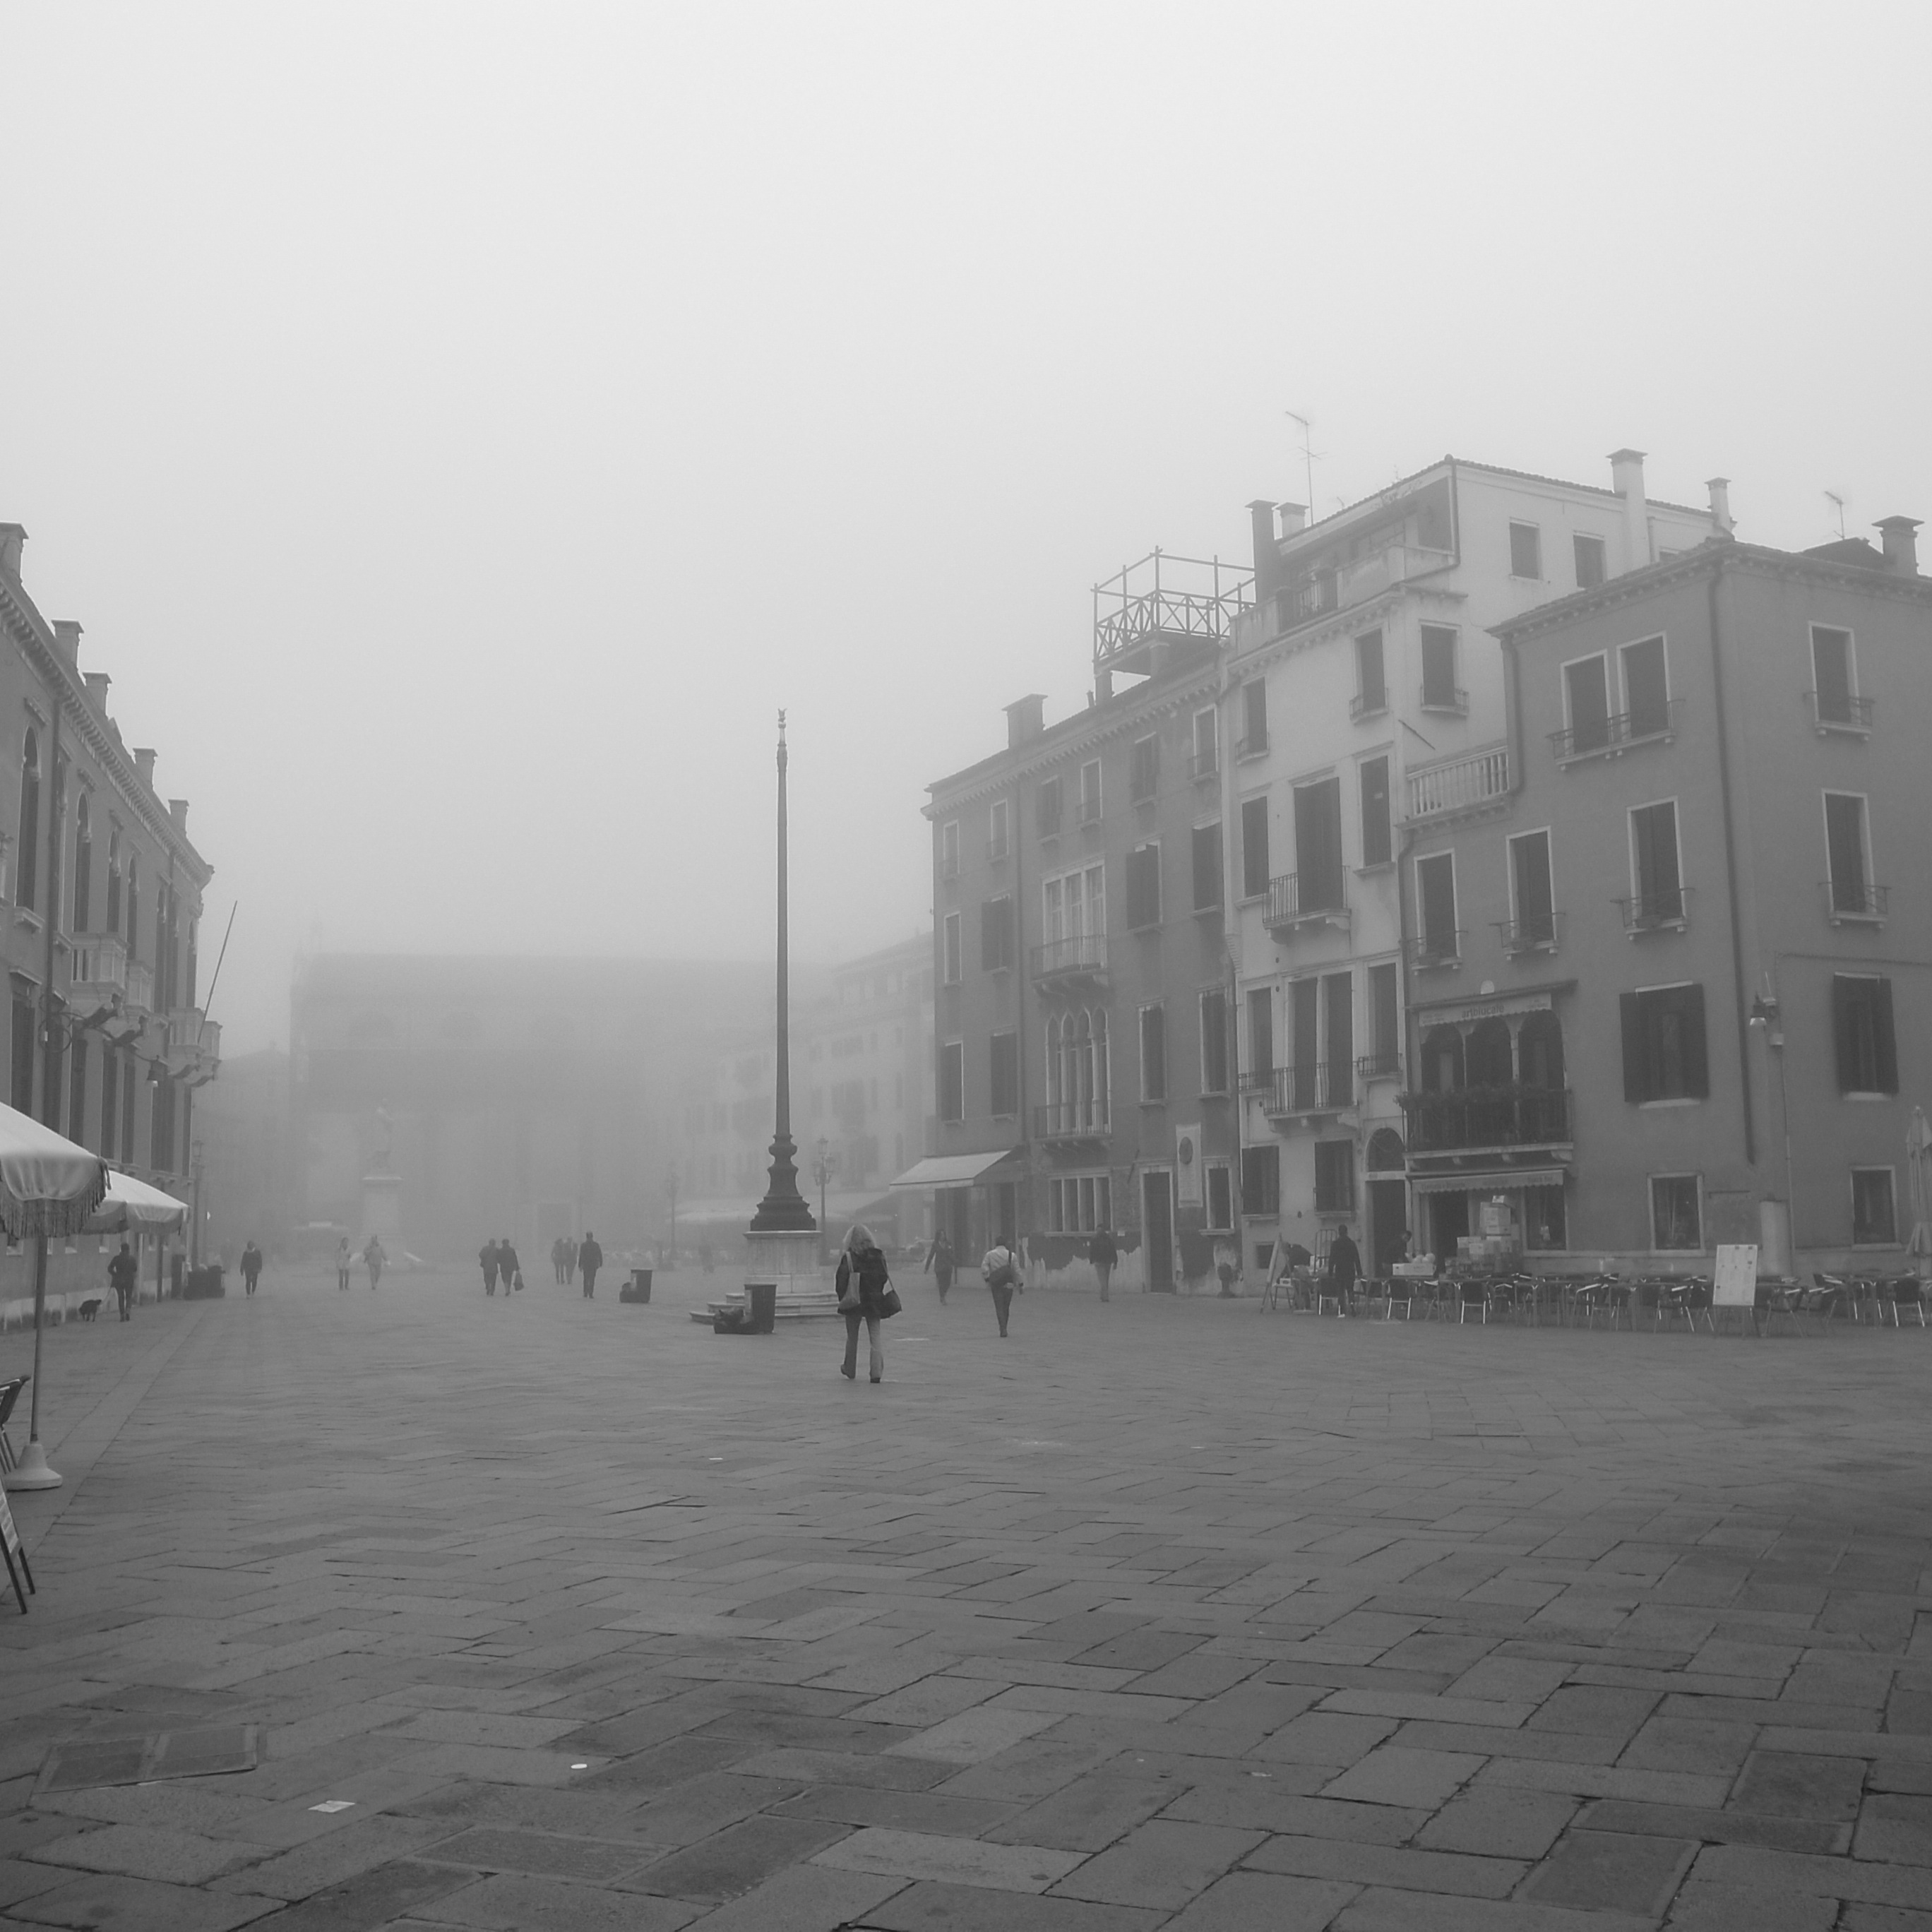
landscape, snow, black and white, fog, road, street, morning, dawn, city, cityscape, travel, square, weather, haze, italy, venice, monochrome, infrastructure, quiet, urban area, monochrome photography, atmospheric phenomenon, venice morning